Swatch Internet Time

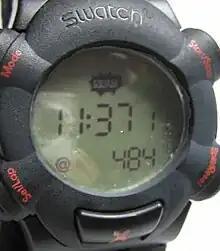
A Swatch watch showing time in the bottom part of the display

During 1999, Swatch produced several models of watch, branded "Swatch ", that displayed Swatch Internet Time as well as standard time, and even convinced a few websites (such as CNN.com) to use the new format. PHP's idate function has a format specifier, 'B', which returns the Swatch Internet Time notation for a given time stamp. It was also used as a time reference on ICQ, and the online role-playing game "Phantasy Star Online" used it since its launch on the Dreamcast in 2000 to try to facilitate cross-continent gaming (as the game allowed Japanese, American and European players to mingle on the same servers). In March 2001, Ericsson released the T20e, a mobile phone which gave the user the option of displaying Internet Time. Outside these areas, it is infrequently used. While Swatch still offers the concept on its website, it no longer markets Beat watches. In July 2016, Swatch released Touch Zero Two, its second wirelessly connected watch, with Swatch Internet Time function.